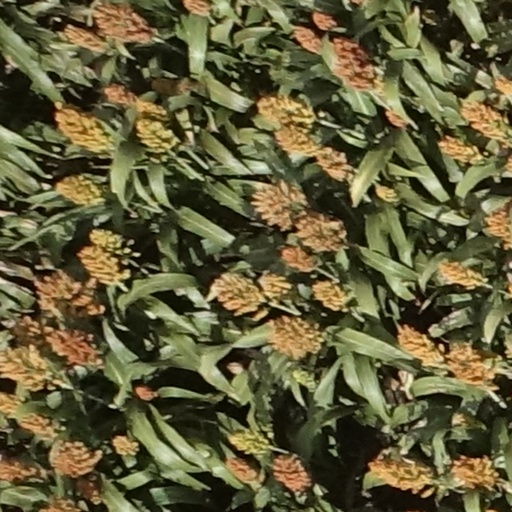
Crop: sorghum